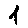
Label: 1